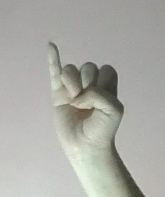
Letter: meem